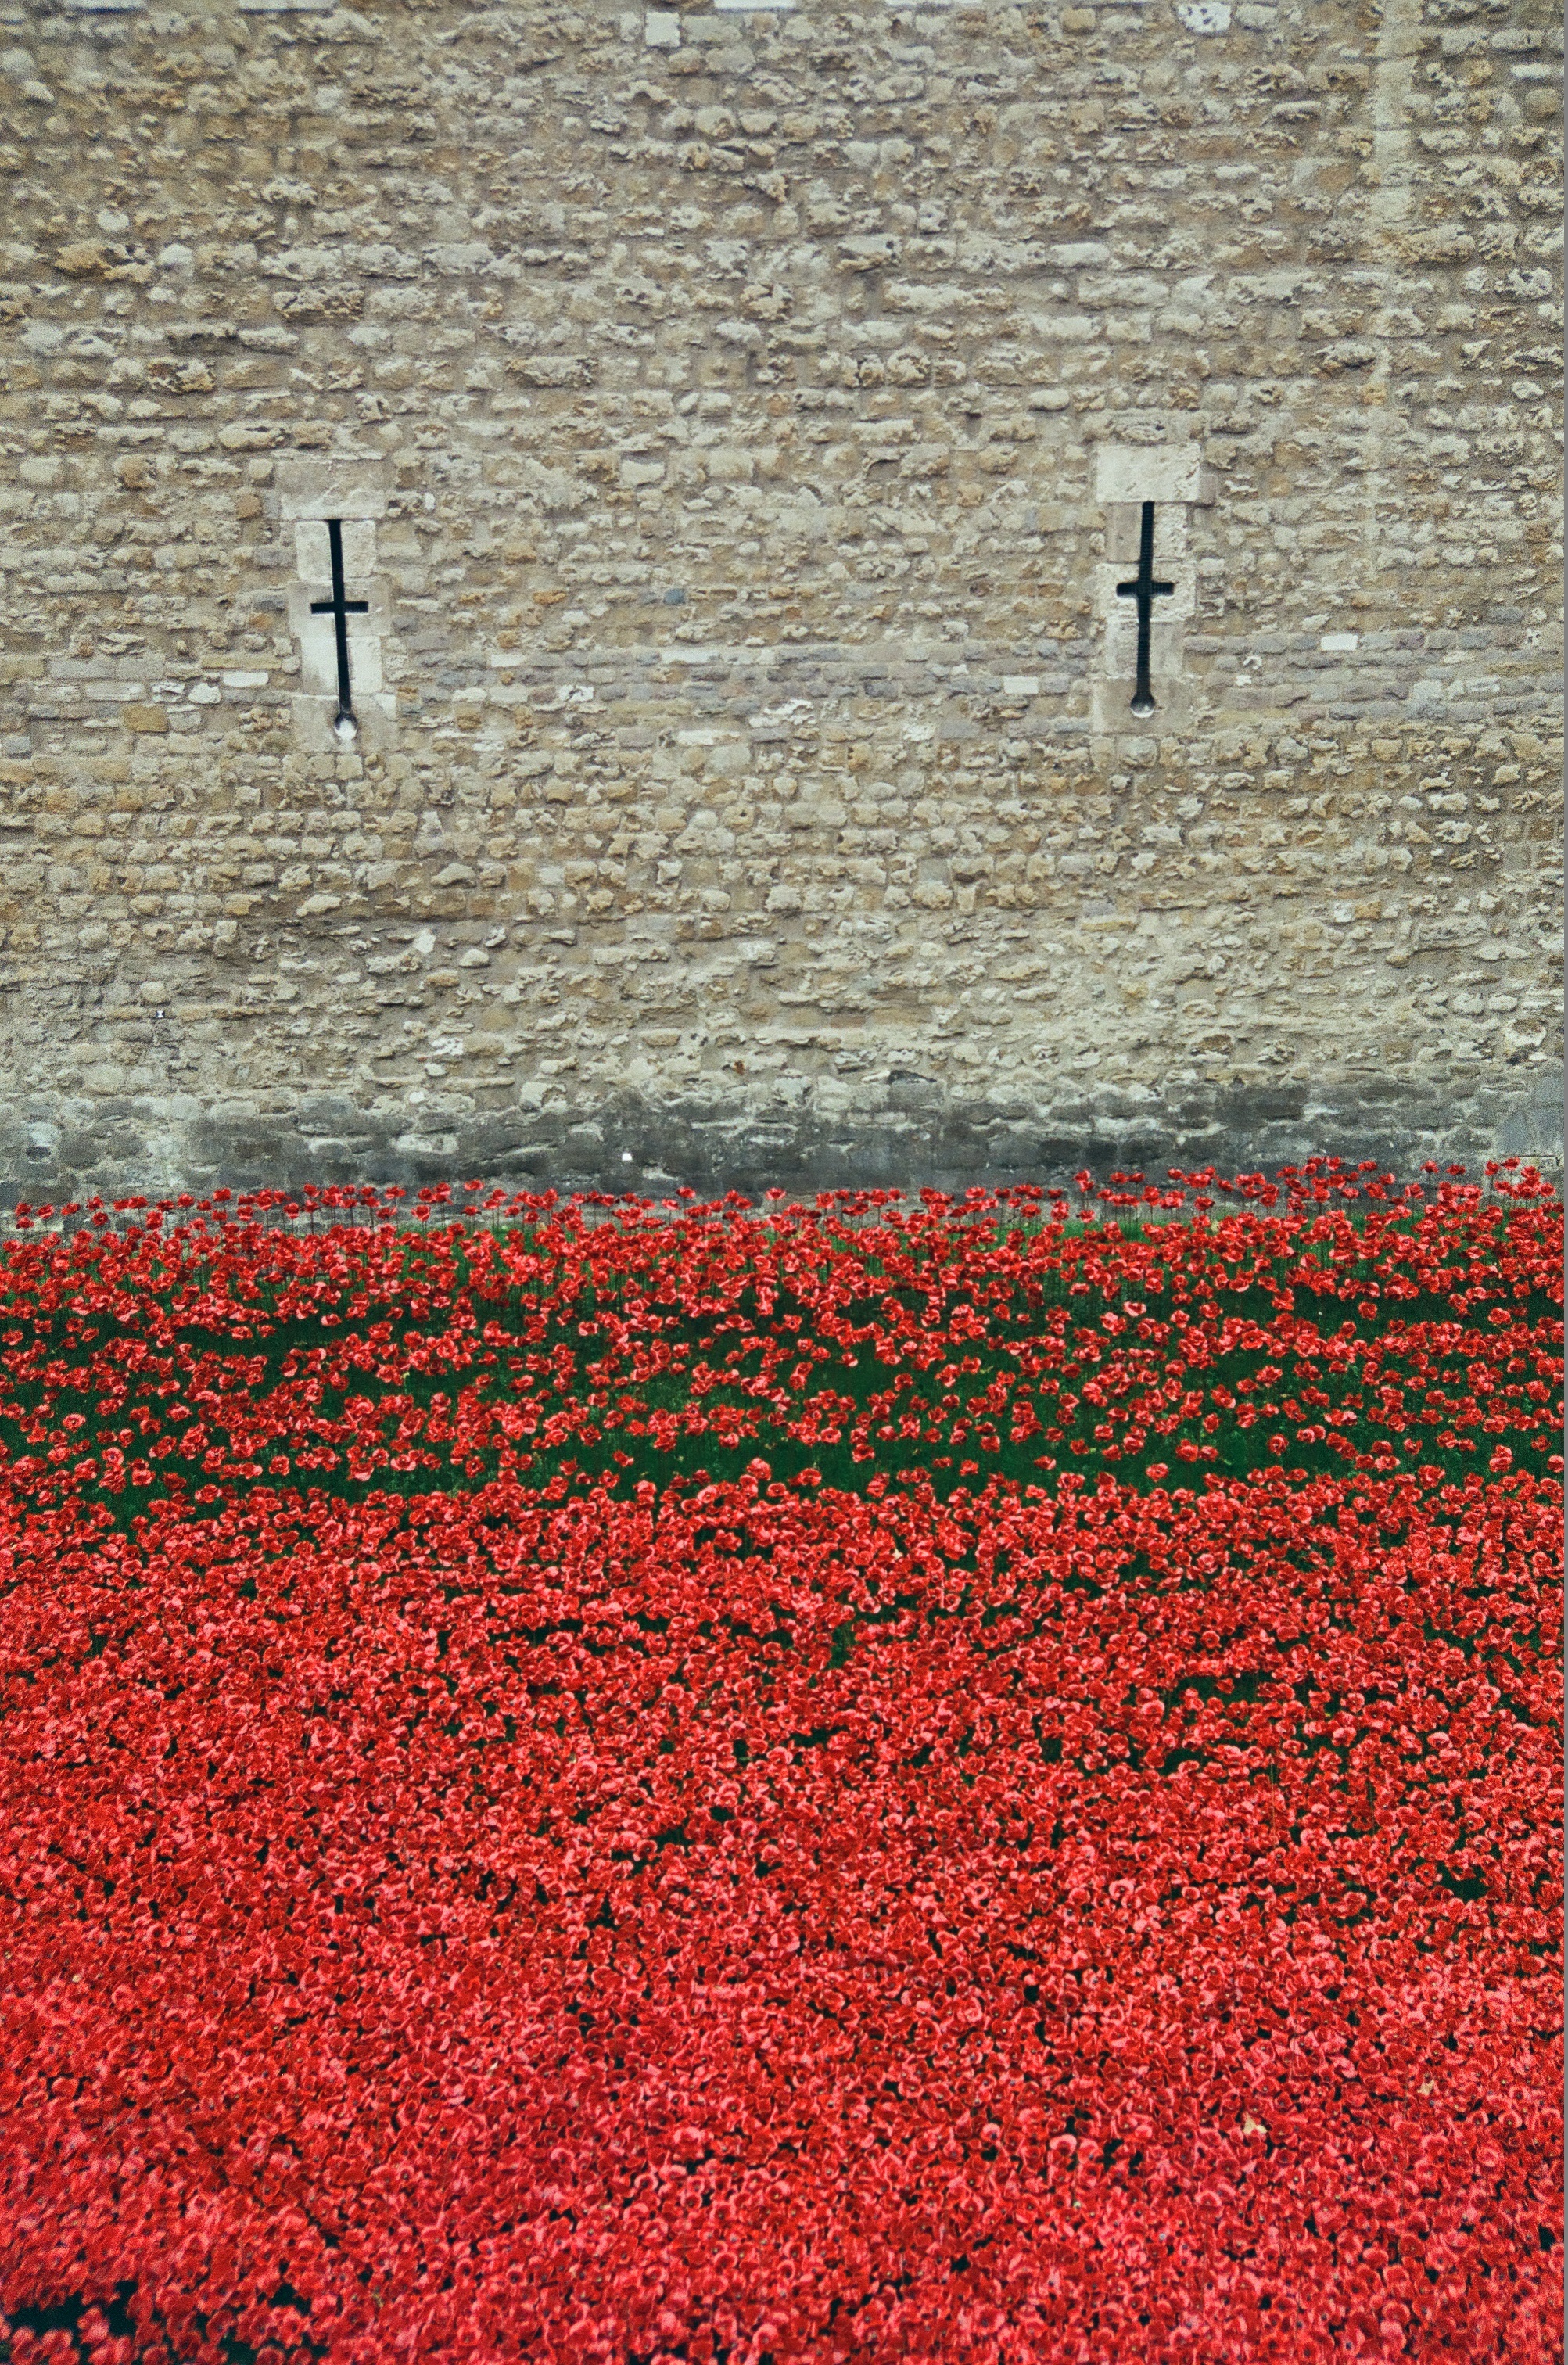
texture, flower, wall, line, red, brick, flooring, road surface